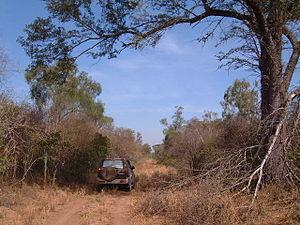
Le Gran Chaco est une des principales régions géographiques d'Amérique du Sud, située dans le Cône Sud, elle s'étend en partie sur les territoires de l'Argentine, de la Bolivie, du Brésil et du Paraguay, entre les rivières Paraguay et Paraná à l'est, et l'Altiplano andin à l'ouest. Chaco est un terme qui provient du quechua chaku et qui signifie : « chasse »
La guerre du Chaco, qui se déroula entre 1932 et 1935, opposa la Bolivie et le Paraguay. En causant la mort du quart des combattants engagés, elle reste une des guerres les plus meurtrières de tous les temps. Comme la guerre d'Espagne qui suivra, elle servit de banc d'essai à de nouvelles armes et tactiques.